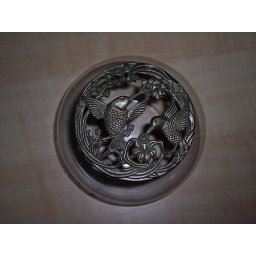
another view of the from the top of the glass bowl with a brass lid in the shape of two hummngbirds and vines